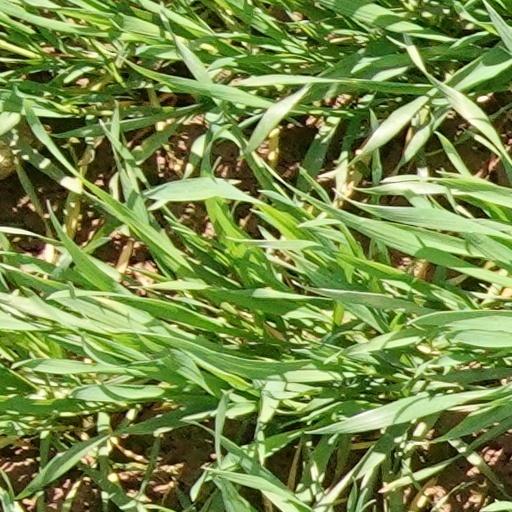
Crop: wheat